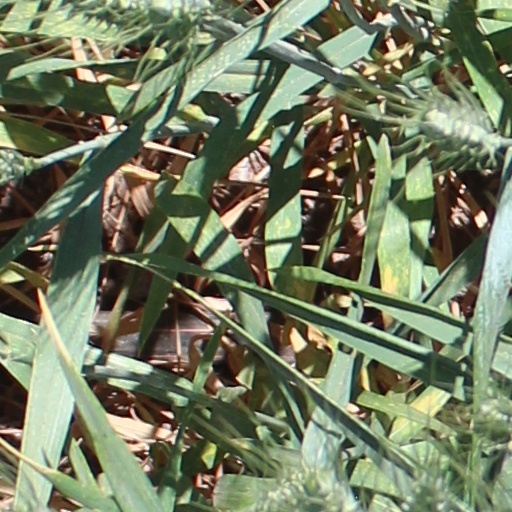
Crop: wheat